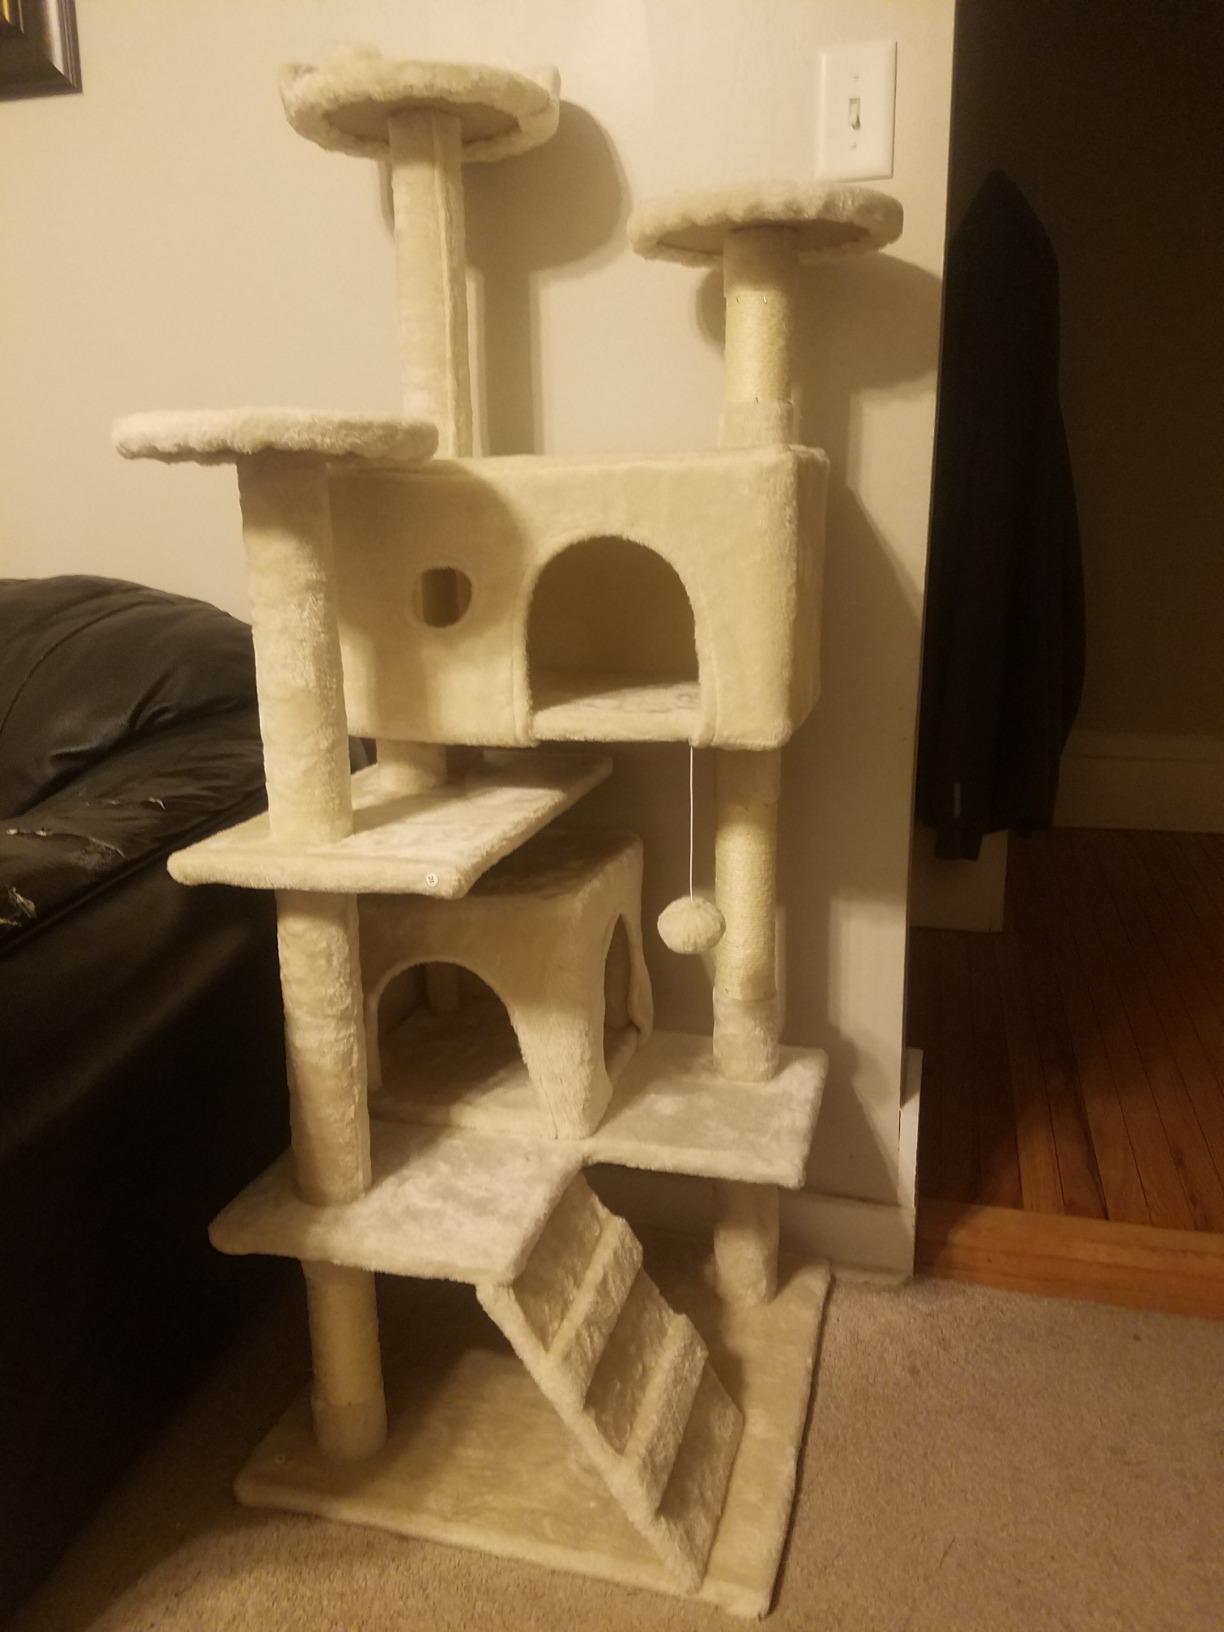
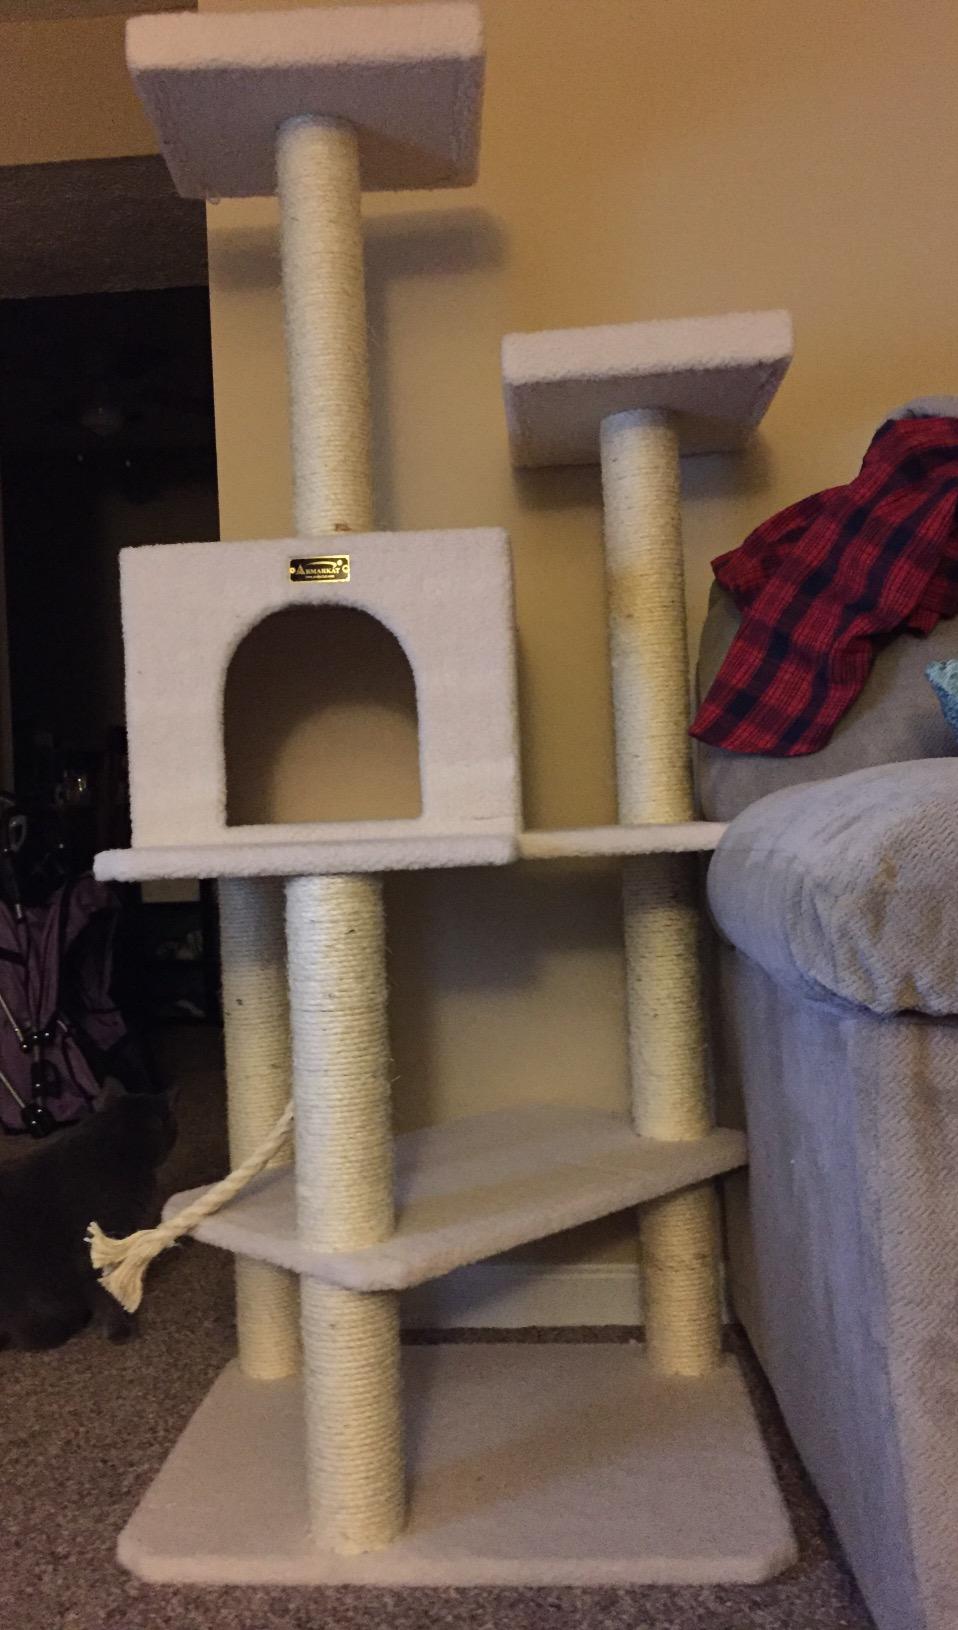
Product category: items_cat tree
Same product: no